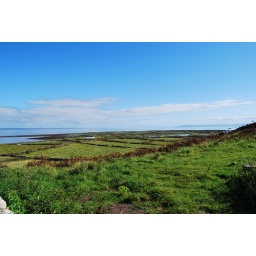
Beautiful green pastures lined by stone walls.